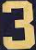
Number: 3